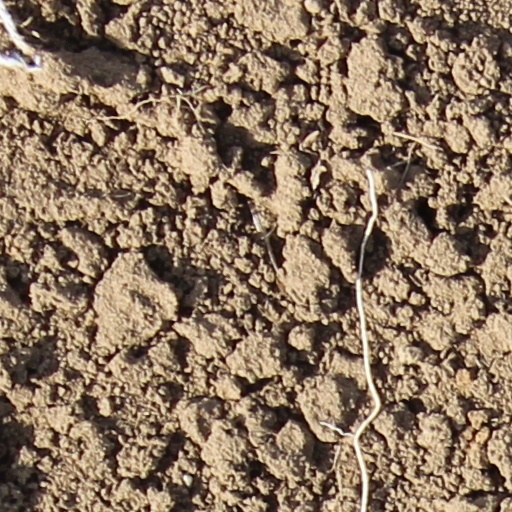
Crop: wheat